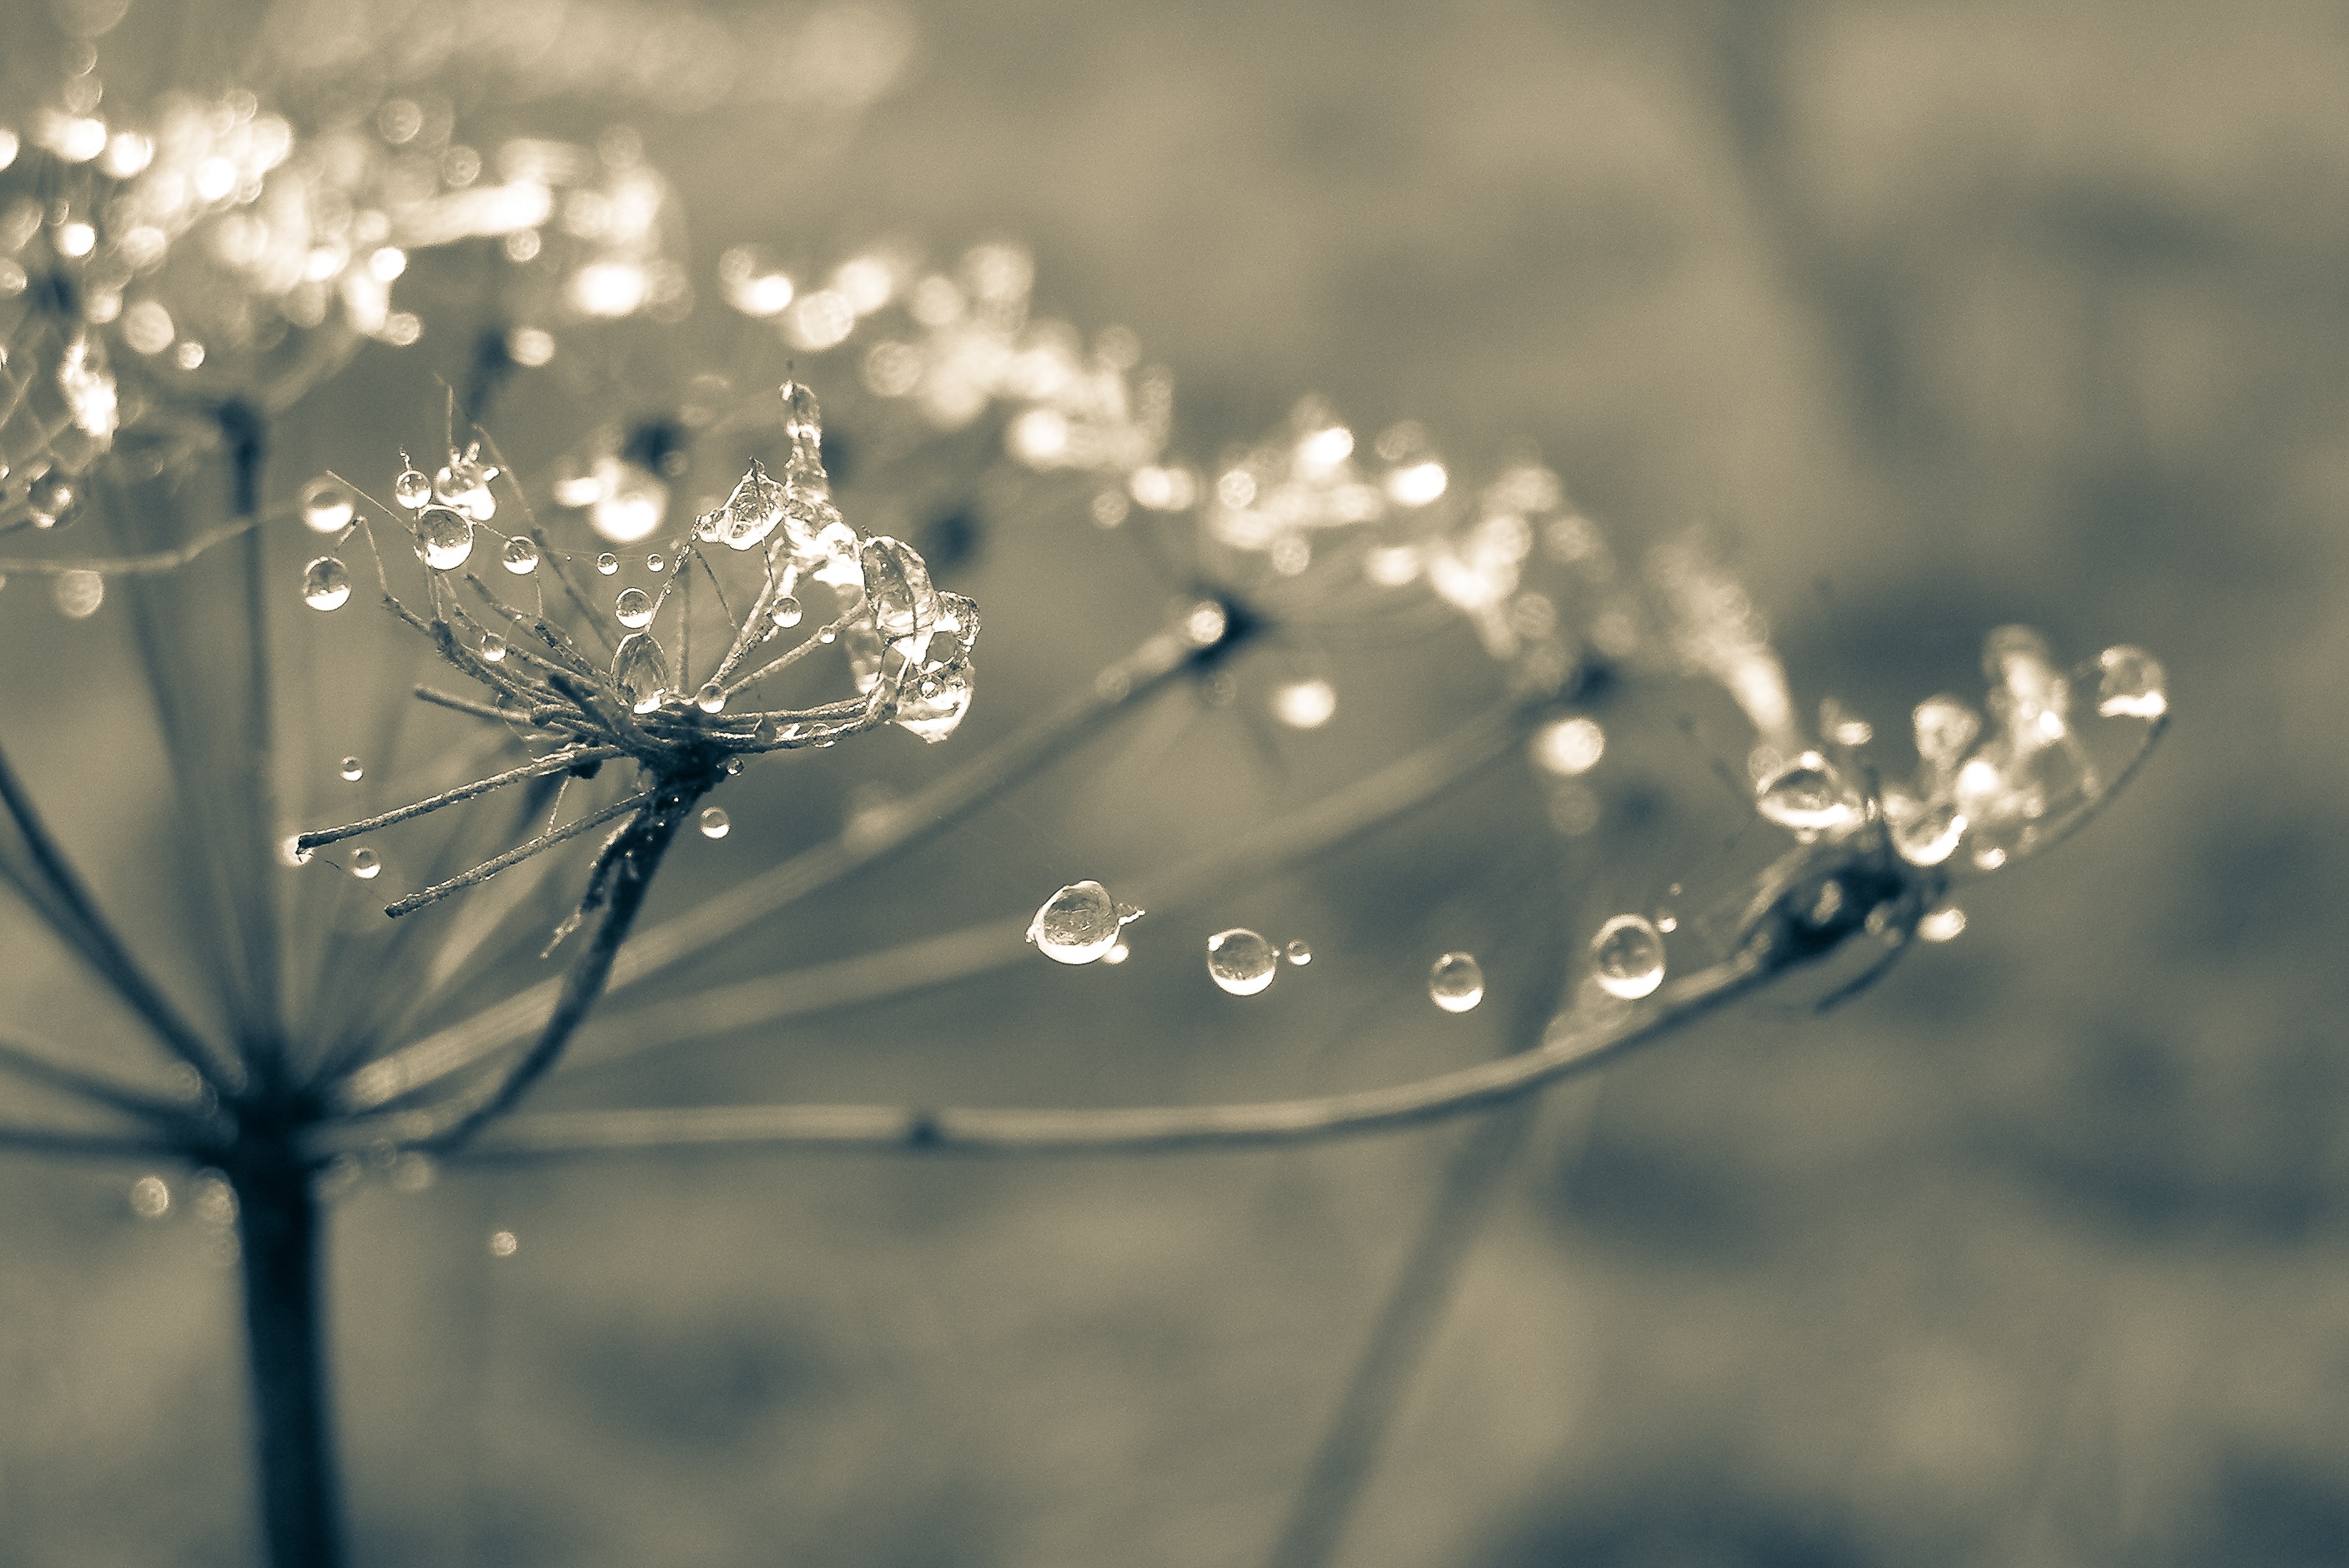
water, nature, branch, blossom, dew, plant, photography, meadow, leaf, flower, petal, frost, macro, autumn, haze, flora, twig, cobweb, close up, rosa, drops, the fog, moisture, freezing, macro photography, spider's web, the stem, plant stem